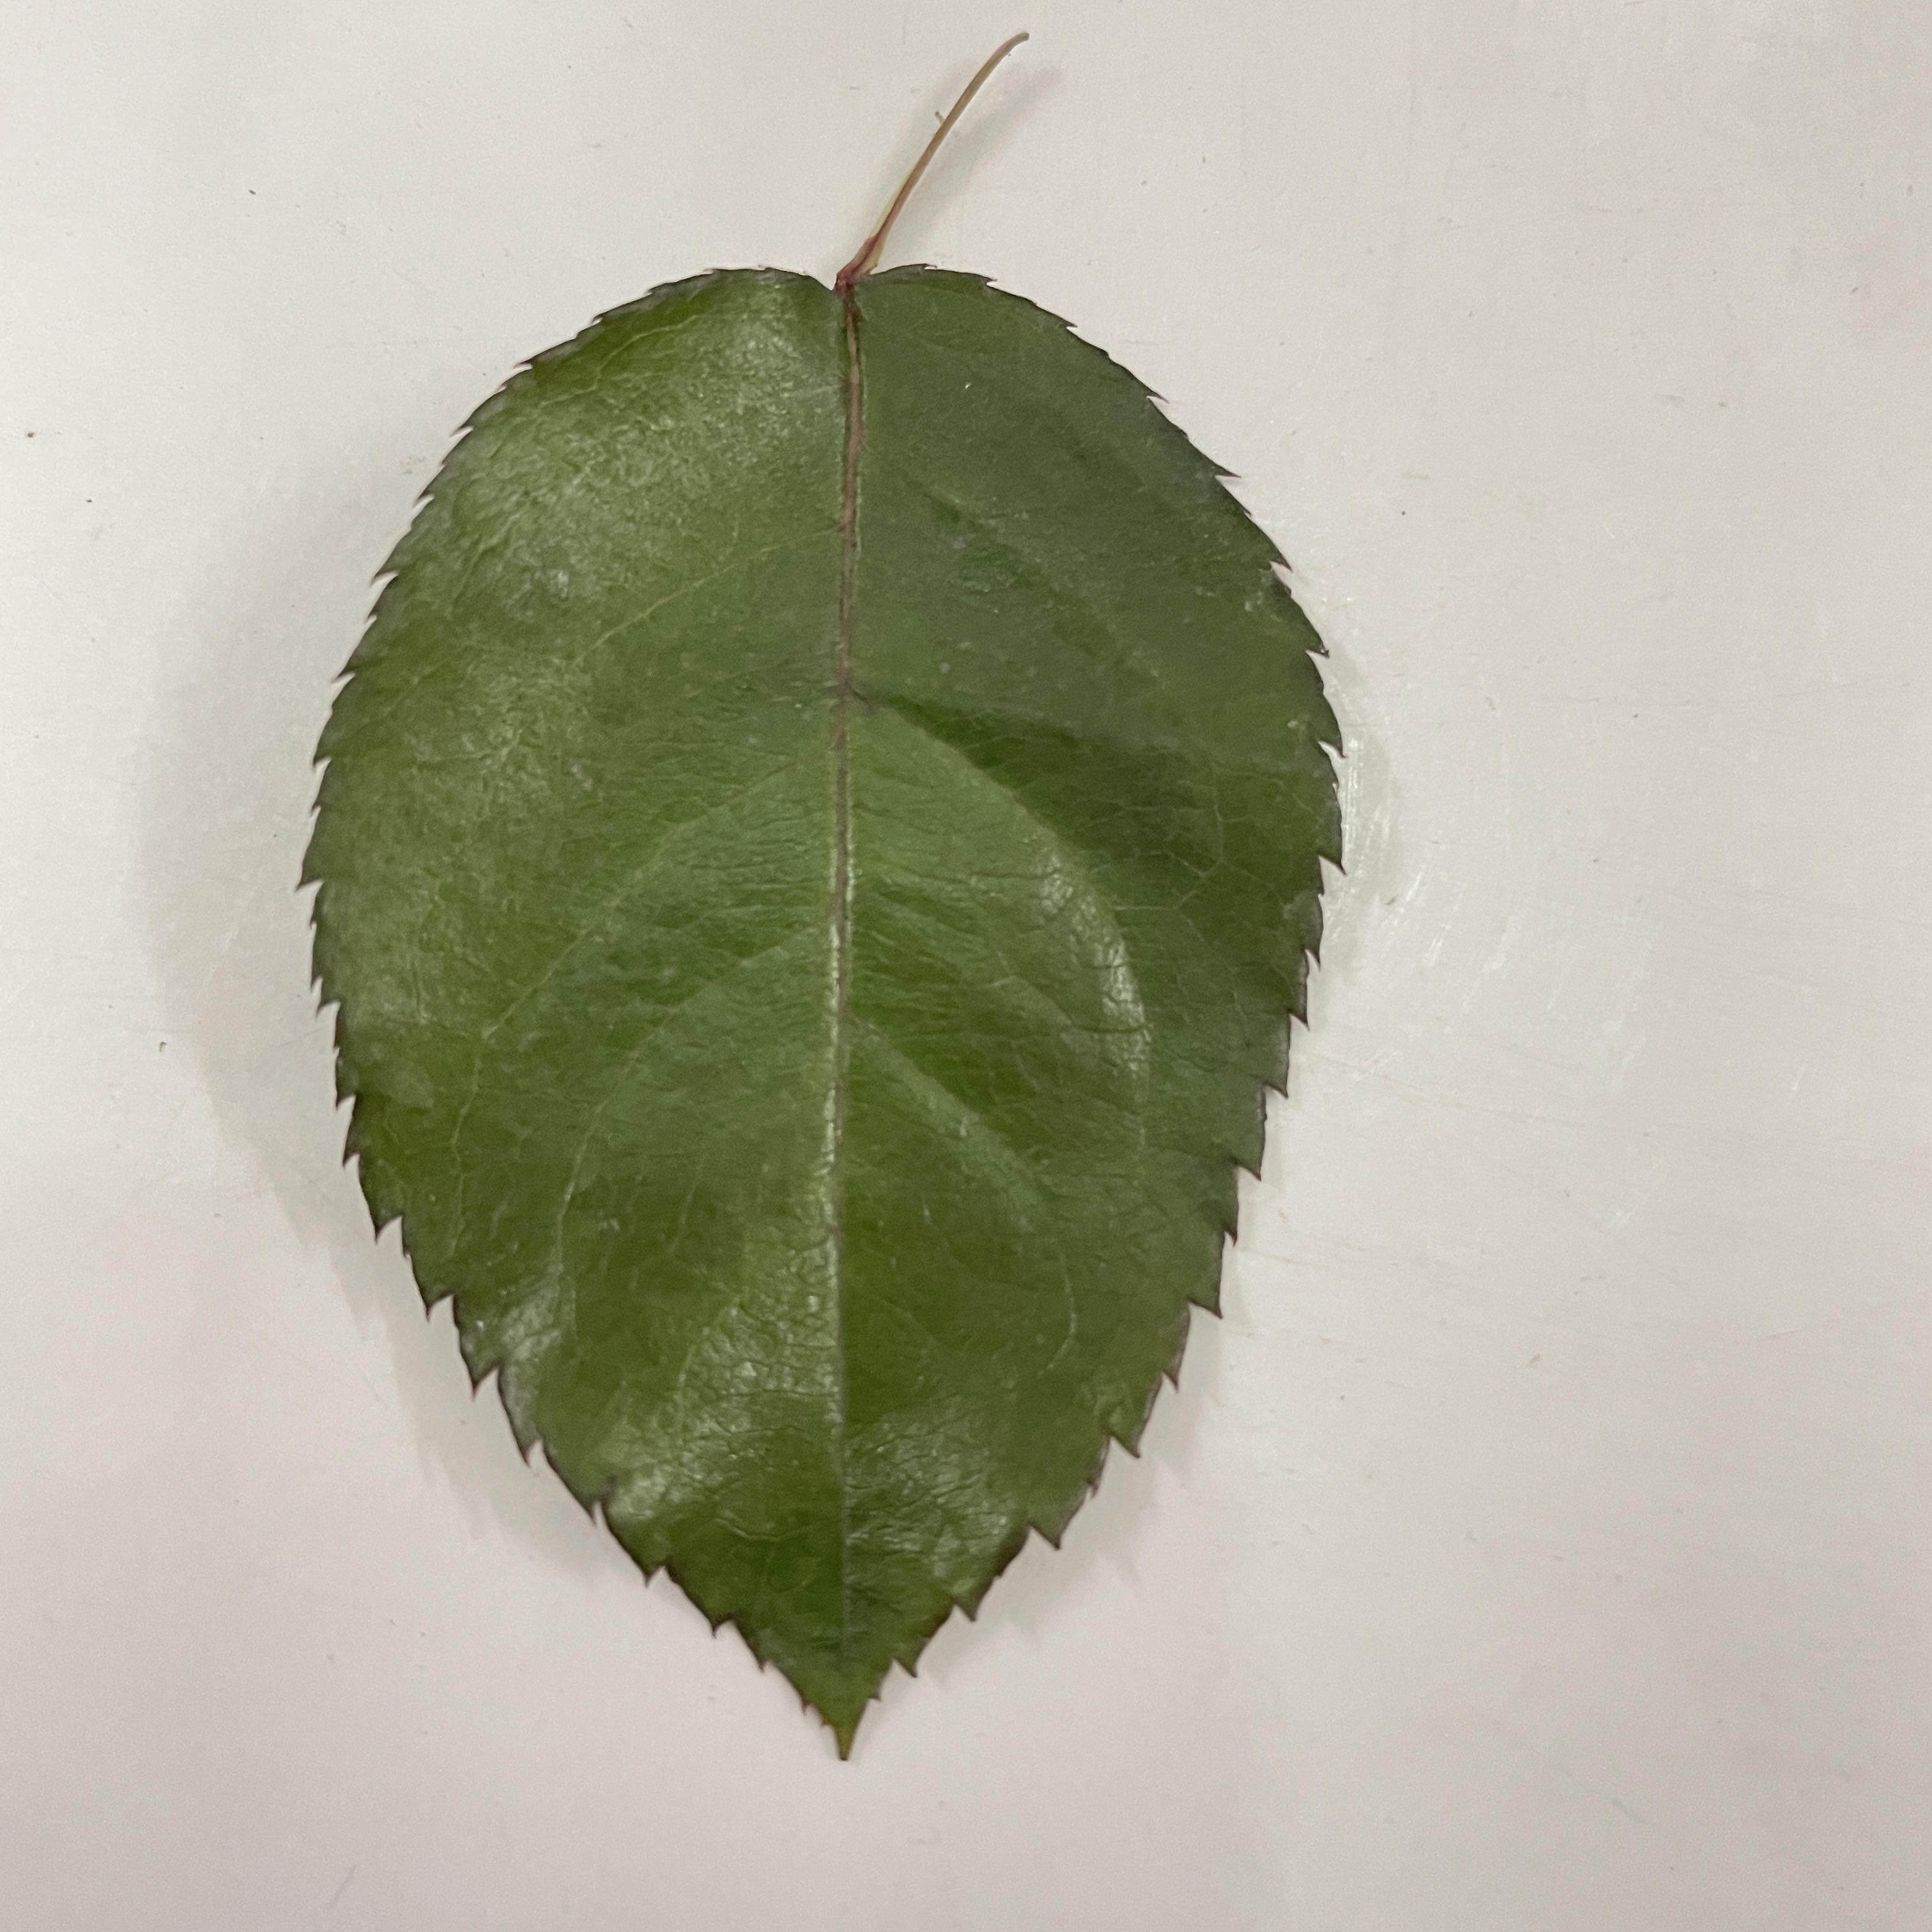
Label: Healthy Leaf